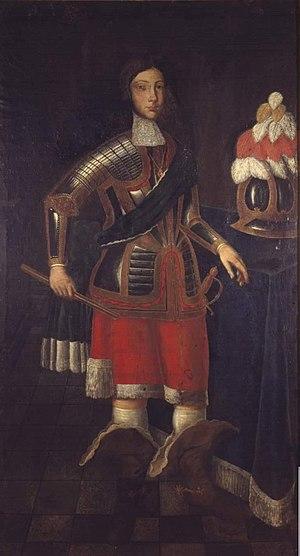
Cet article donne la liste des héritiers successifs du trône de Portugal depuis l'avènement d'Alphonse Iᵉʳ en 1139. Contrairement à d'autres monarchies, les règles de succession n'ont pas inclus la loi salique, mais la primogéniture cognatique avec préférence masculine. Les héritiers ont porté les titres successifs de prince de Portugal entre 1433 et 1645, de prince du Brésil entre 1645 et 1815 et de prince royal entre 1815 et 1910.